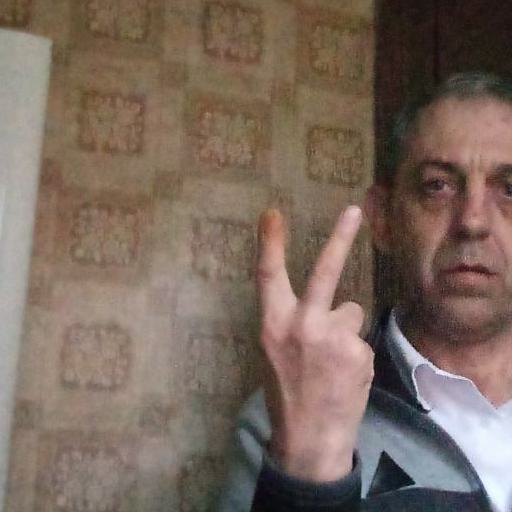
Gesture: peace_inverted